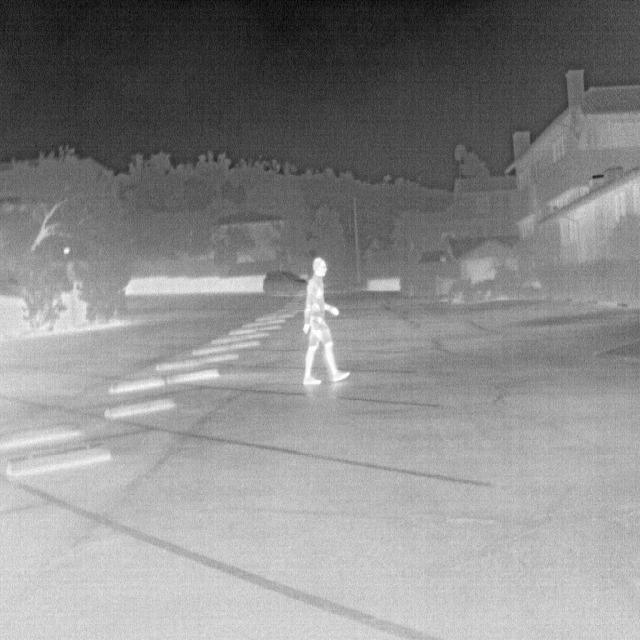
Detected objects:
label: person